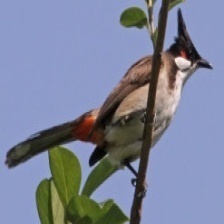
Species: RED WISKERED BULBUL
Scientific name: PYCNONOTUS JOCOSUS